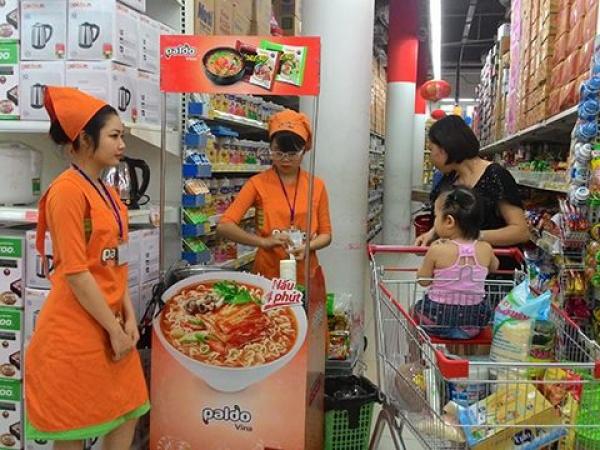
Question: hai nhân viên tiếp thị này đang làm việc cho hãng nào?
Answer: hãng paldo